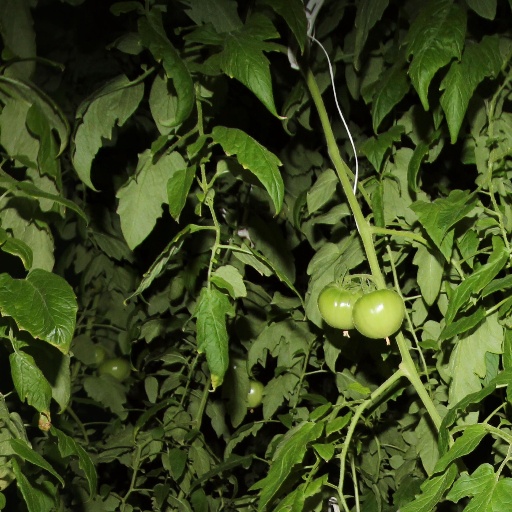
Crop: tomato